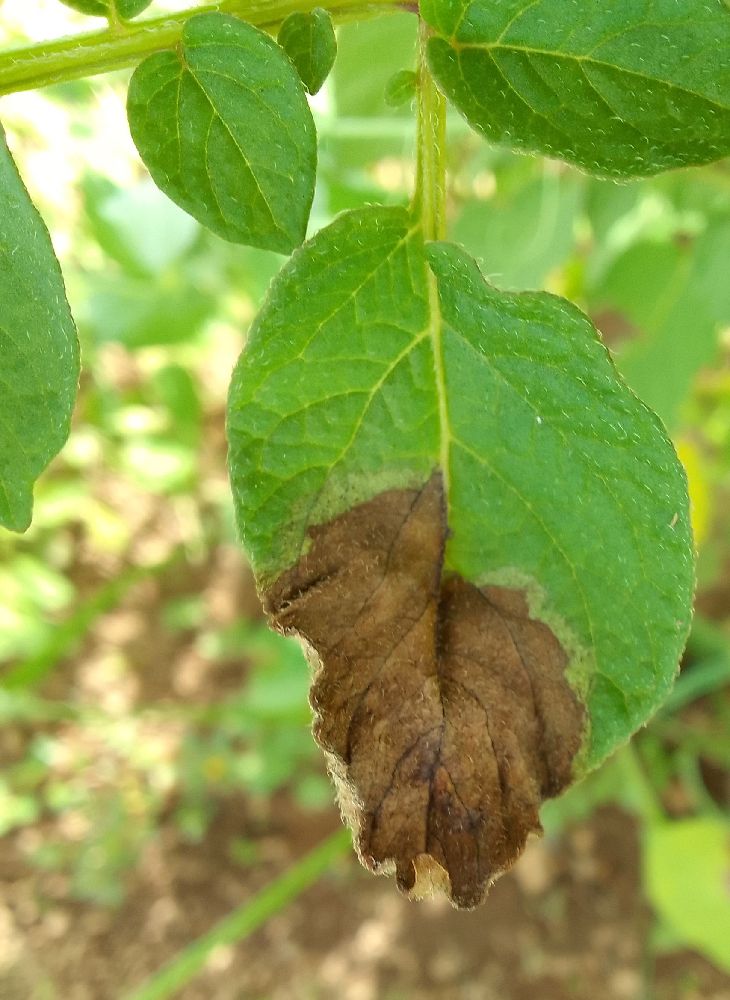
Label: Late blight